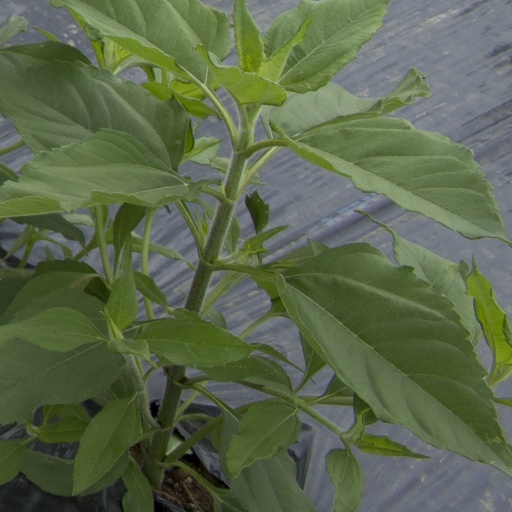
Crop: Jerusalem artichoke